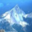
Label: mountain